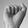
ASL letter: A